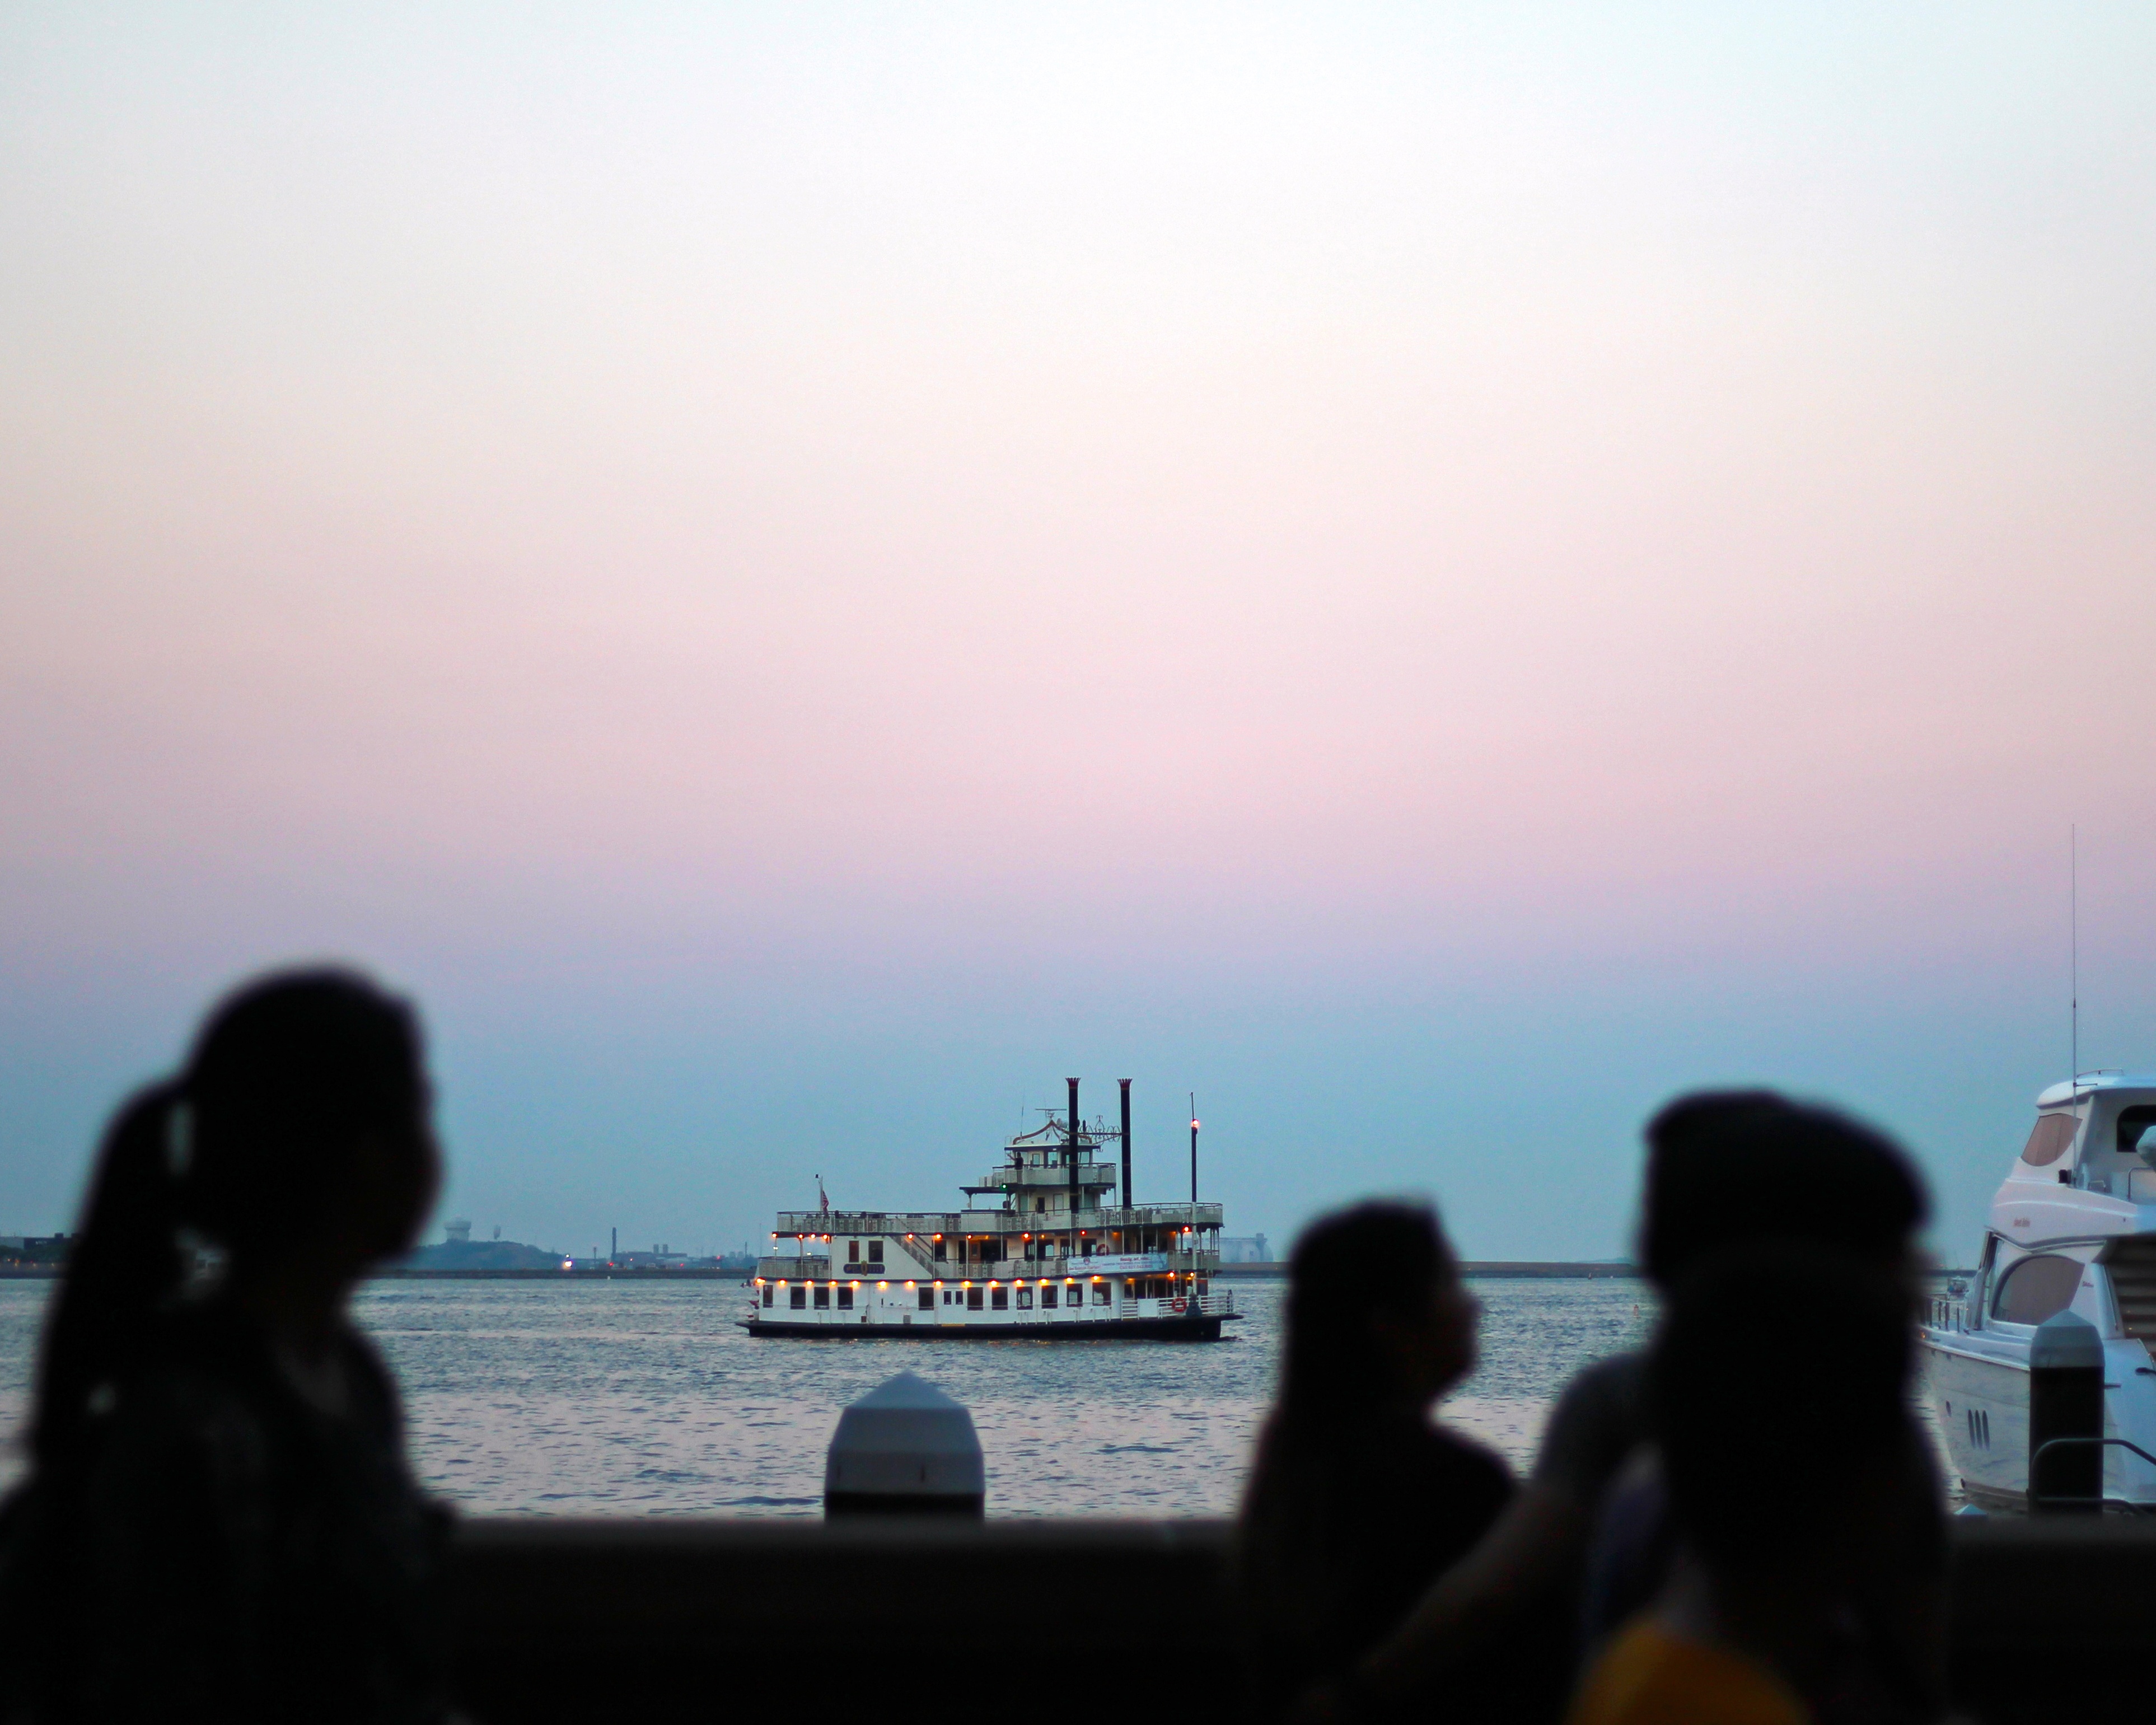
beach, sea, ocean, horizon, sky, sunrise, sunset, morning, dawn, dusk, evening, atmospheric phenomenon, atmosphere of earth